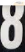
Number: 8